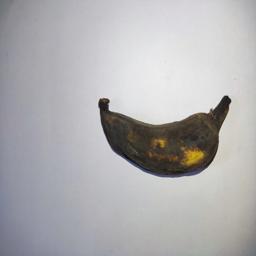
Banana variety: Bangla Kola